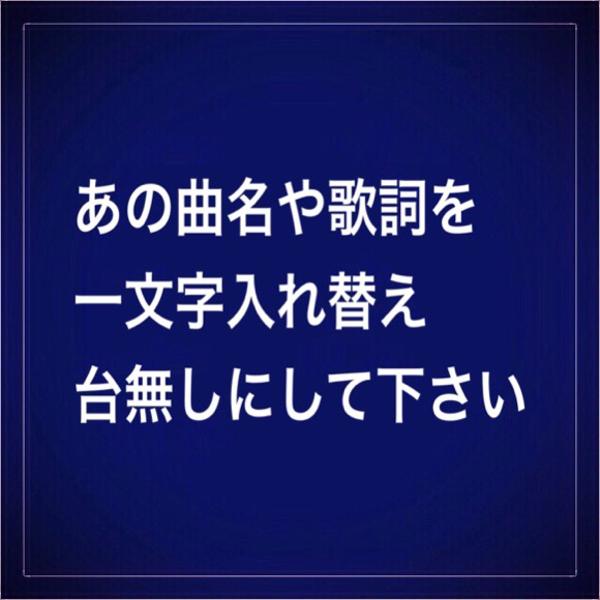
回答: 俺ら北京さ行ぐだ